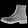
Label: Ankle boot